MD Helicopters MH-6 Little Bird

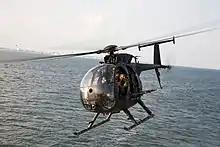
MH-6 of the 160th Special Operations Aviation Regiment

The United States Army 160th Special Operations Aviation Regiment (Airborne), also known as Night Stalkers, is a special operations force that provides helicopter aviation support for general purpose forces and special operations forces. Its missions have included attack, assault, and reconnaissance, and are usually conducted at night, at high speeds, low altitudes, and on short notice.